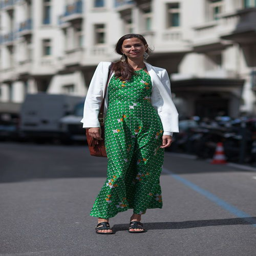
take some summer outfit inspiration from these chic street style looks .